Avanti (car)

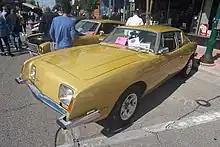
1970 Avanti II

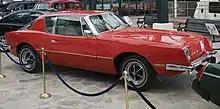
1976 Avanti II

After Studebaker ended production at South Bend on December 20, 1963, the "Avanti" model name, tooling, Studebaker truck production rights, as well as parts and plant space were bought by local Studebaker dealers, Nate and Arnold Altman and Leo Newman, who incorporated as Avanti Motor Corporation and hand-built a small number of cars. Leo Newman ran the Studebaker truck parts division, which enabled the company to be profitable at its outset. According to Stu Chapman, Studebaker Director of Advertising & Public Relations 1964–1966, in his book "My Father The Car: Memoirs Of My Life With Studebaker", there was talk with Studebaker about reintroducing the Avanti to Studebaker showrooms in 1965/66, along with ambitious plans for rebadging an Isuzu Bellett as an entry-level Studebaker, and combining with Canadian Motor Industries.